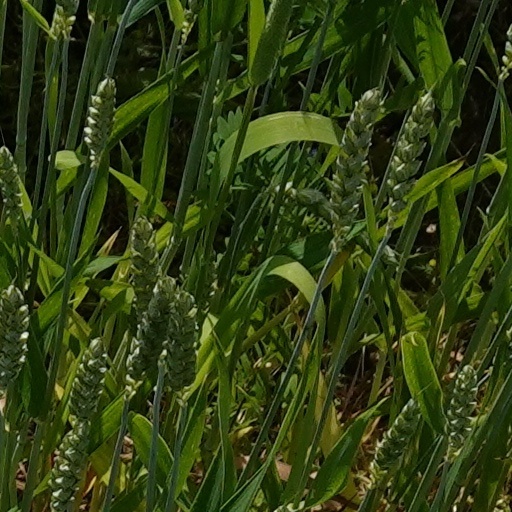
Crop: wheat